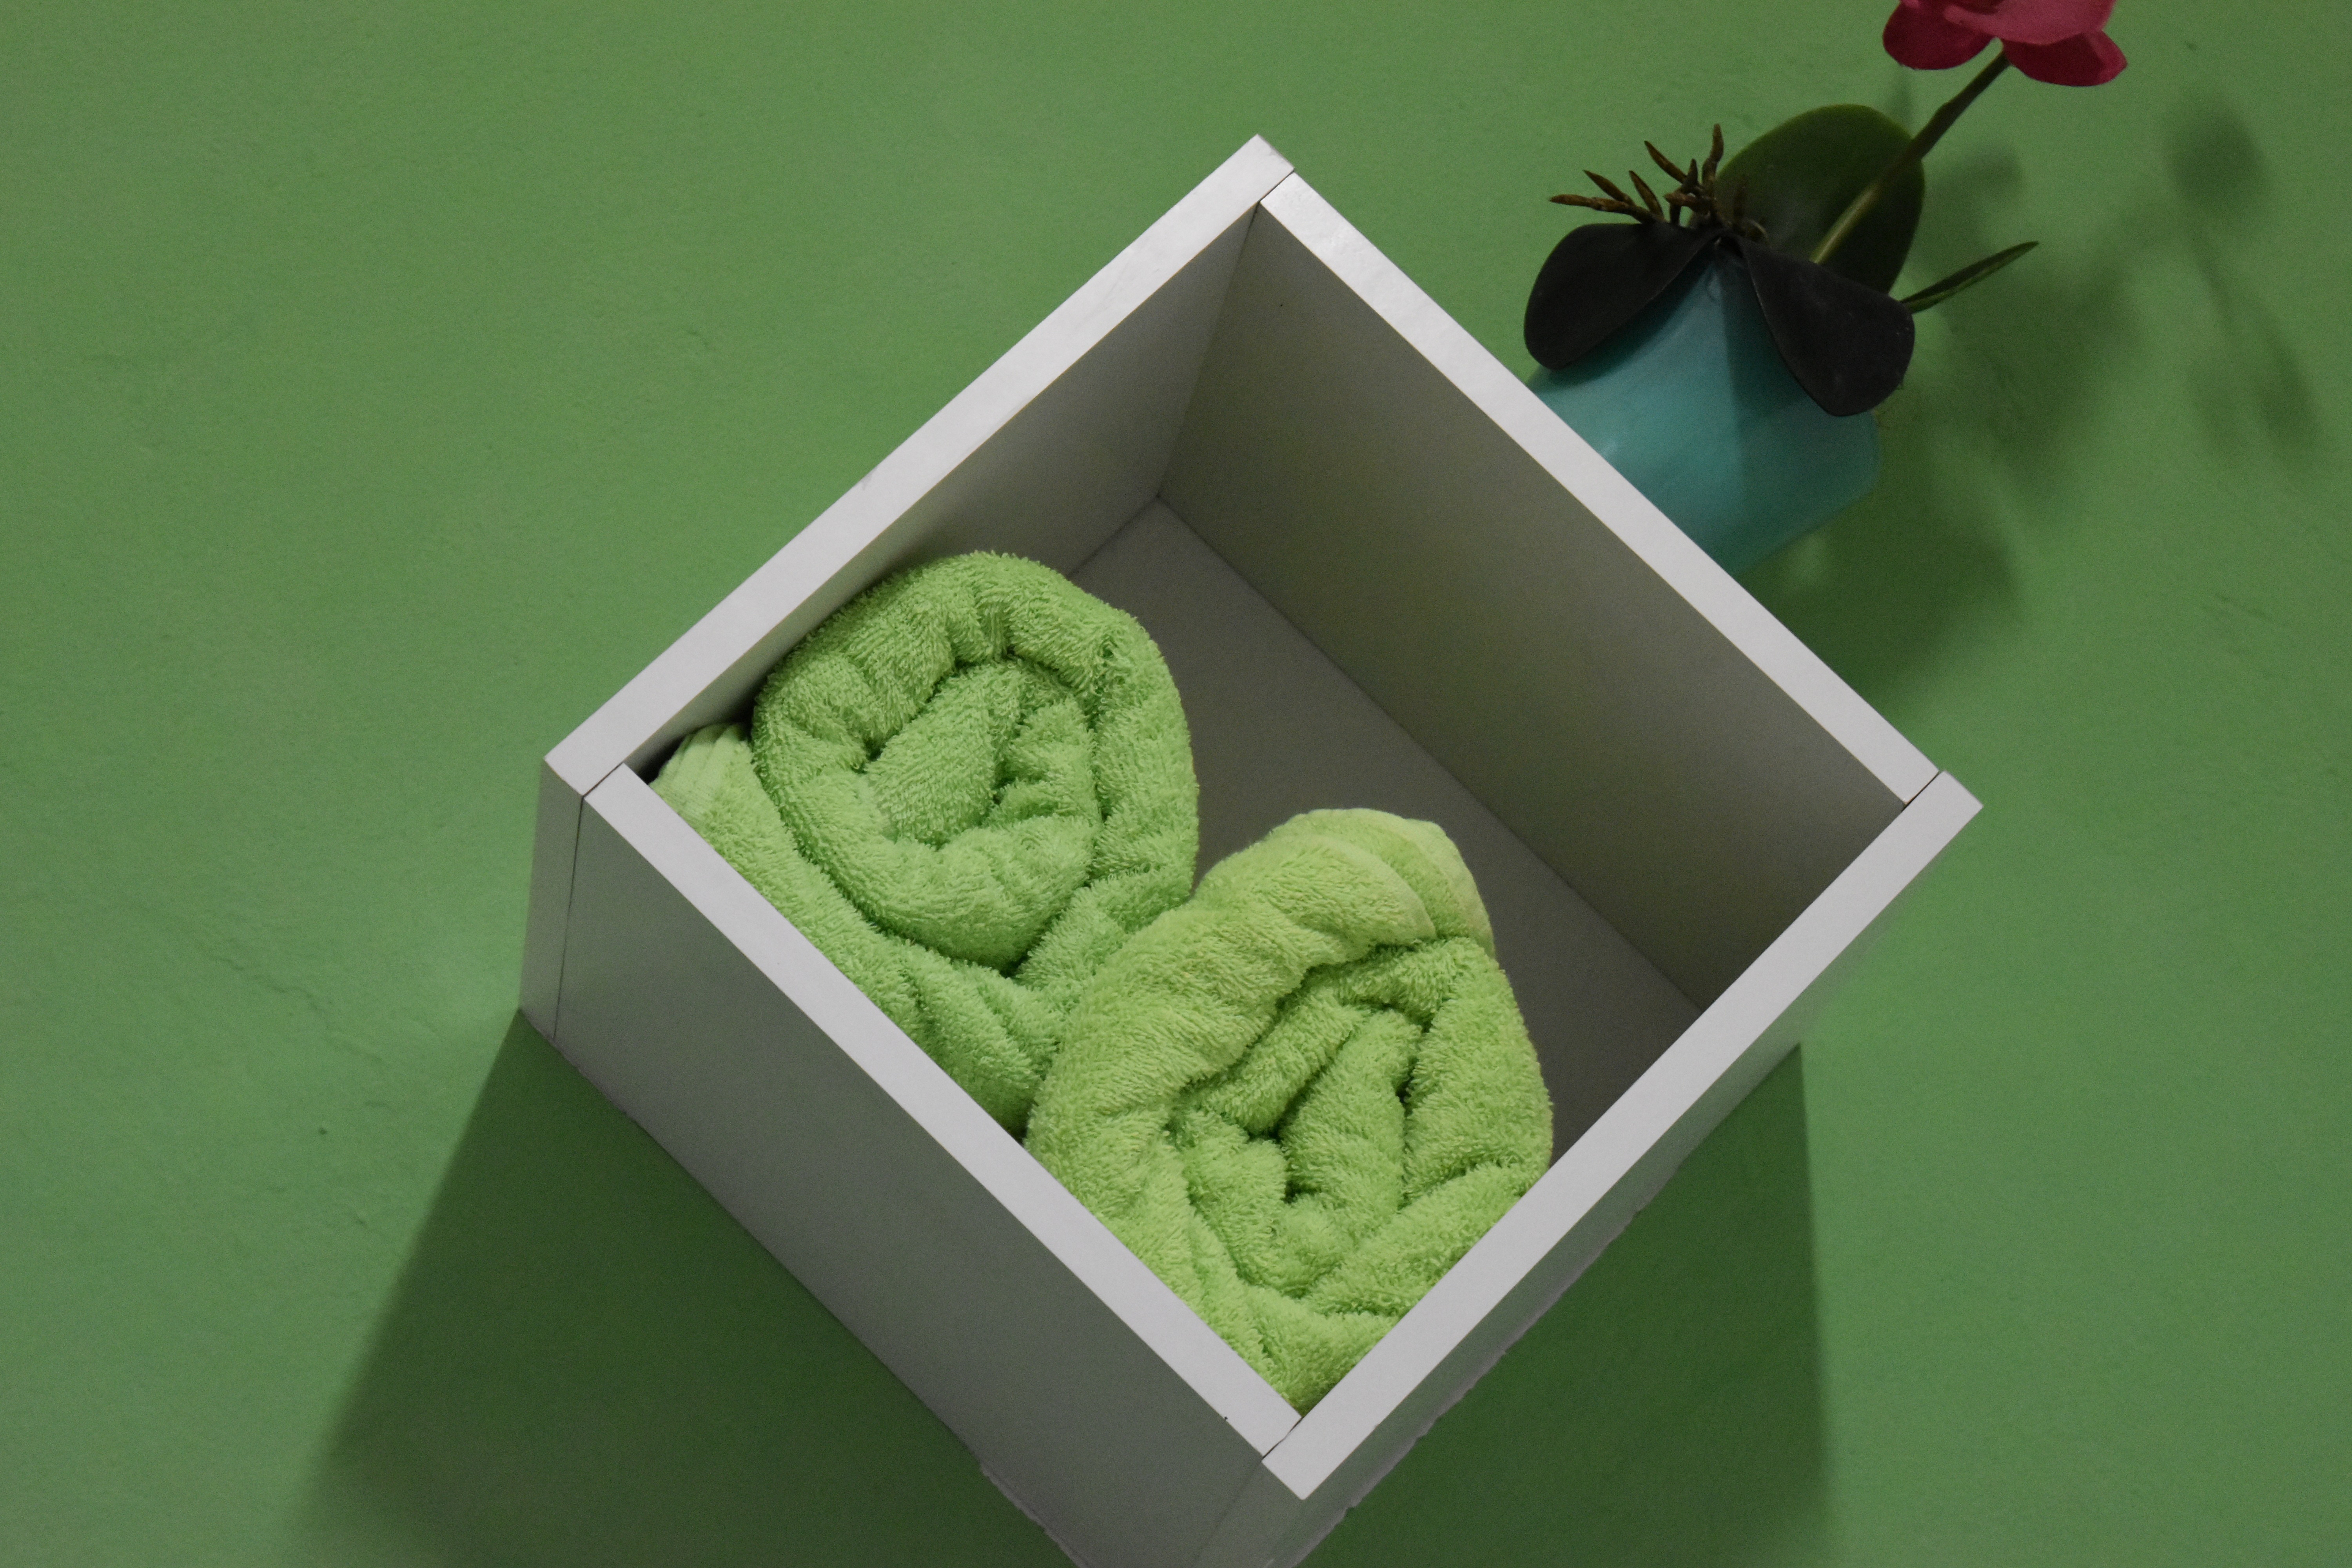
plant, leaf, flower, food, green, produce, box, art, illustration, towels, flowering plant, land plant